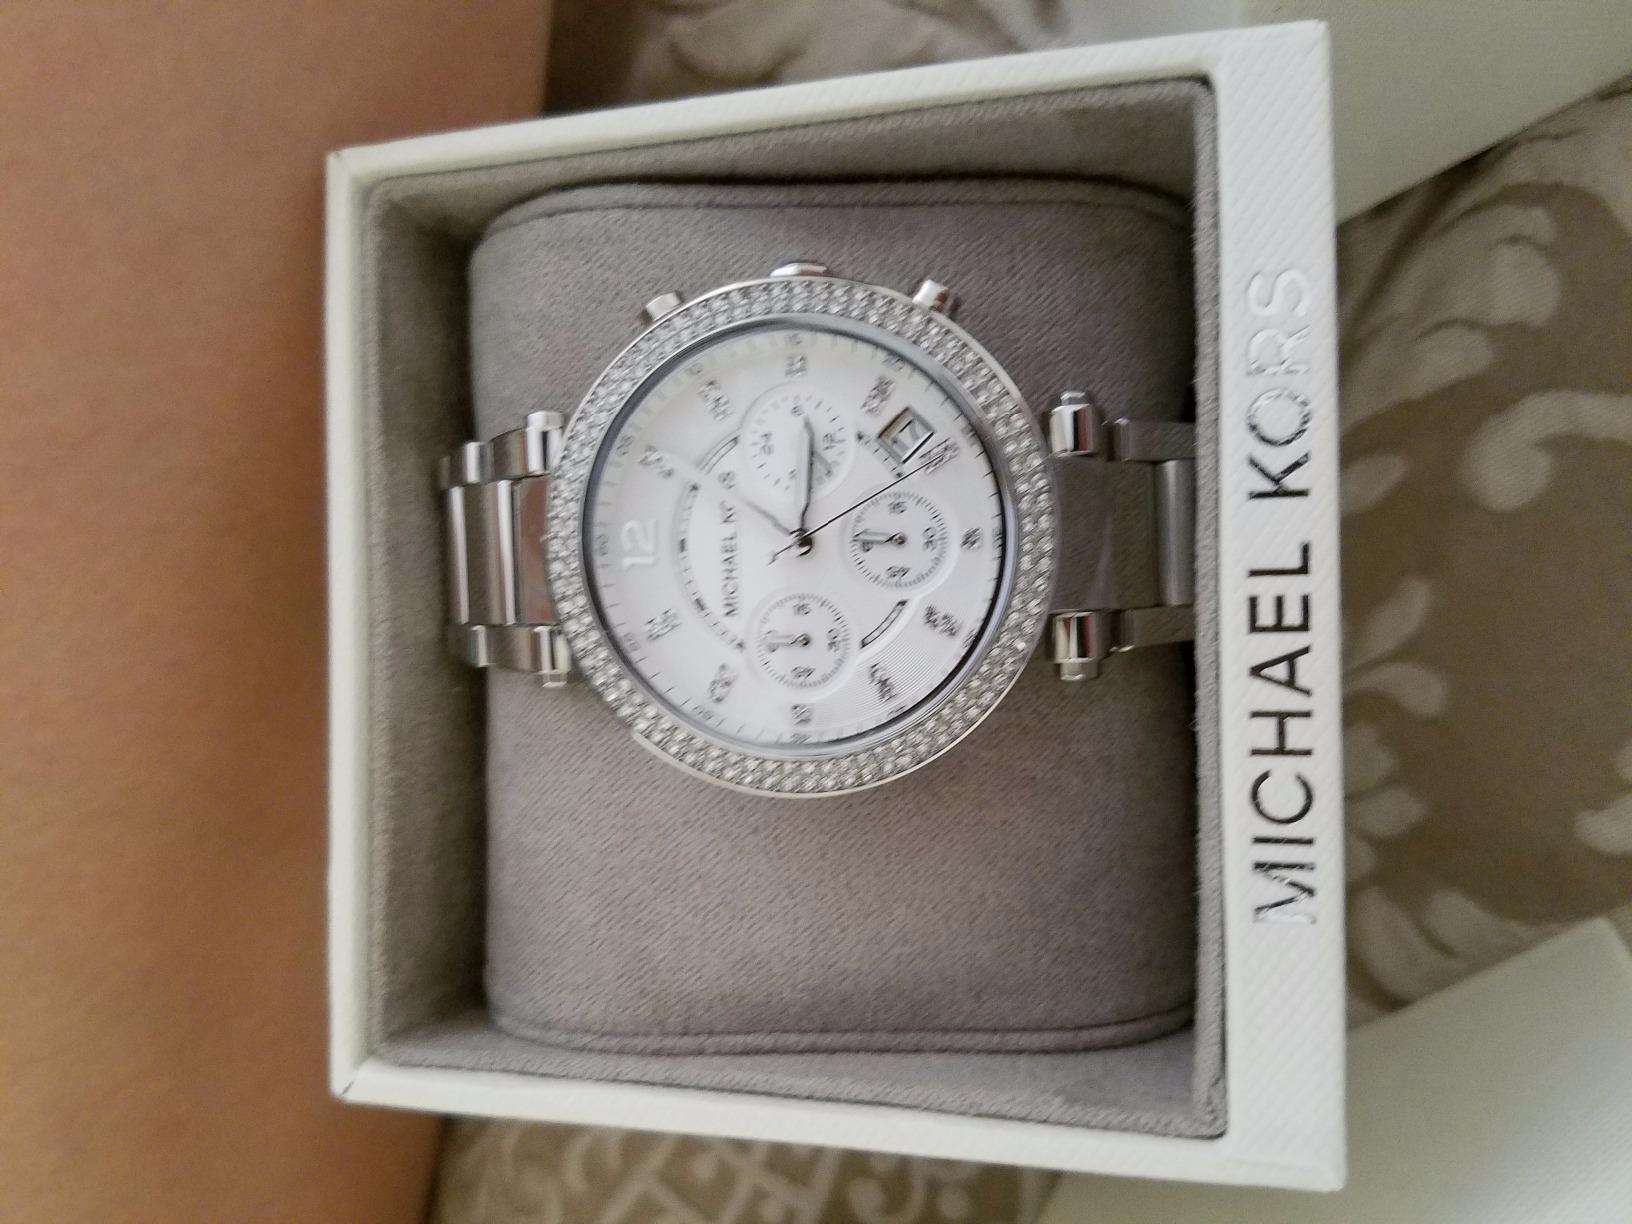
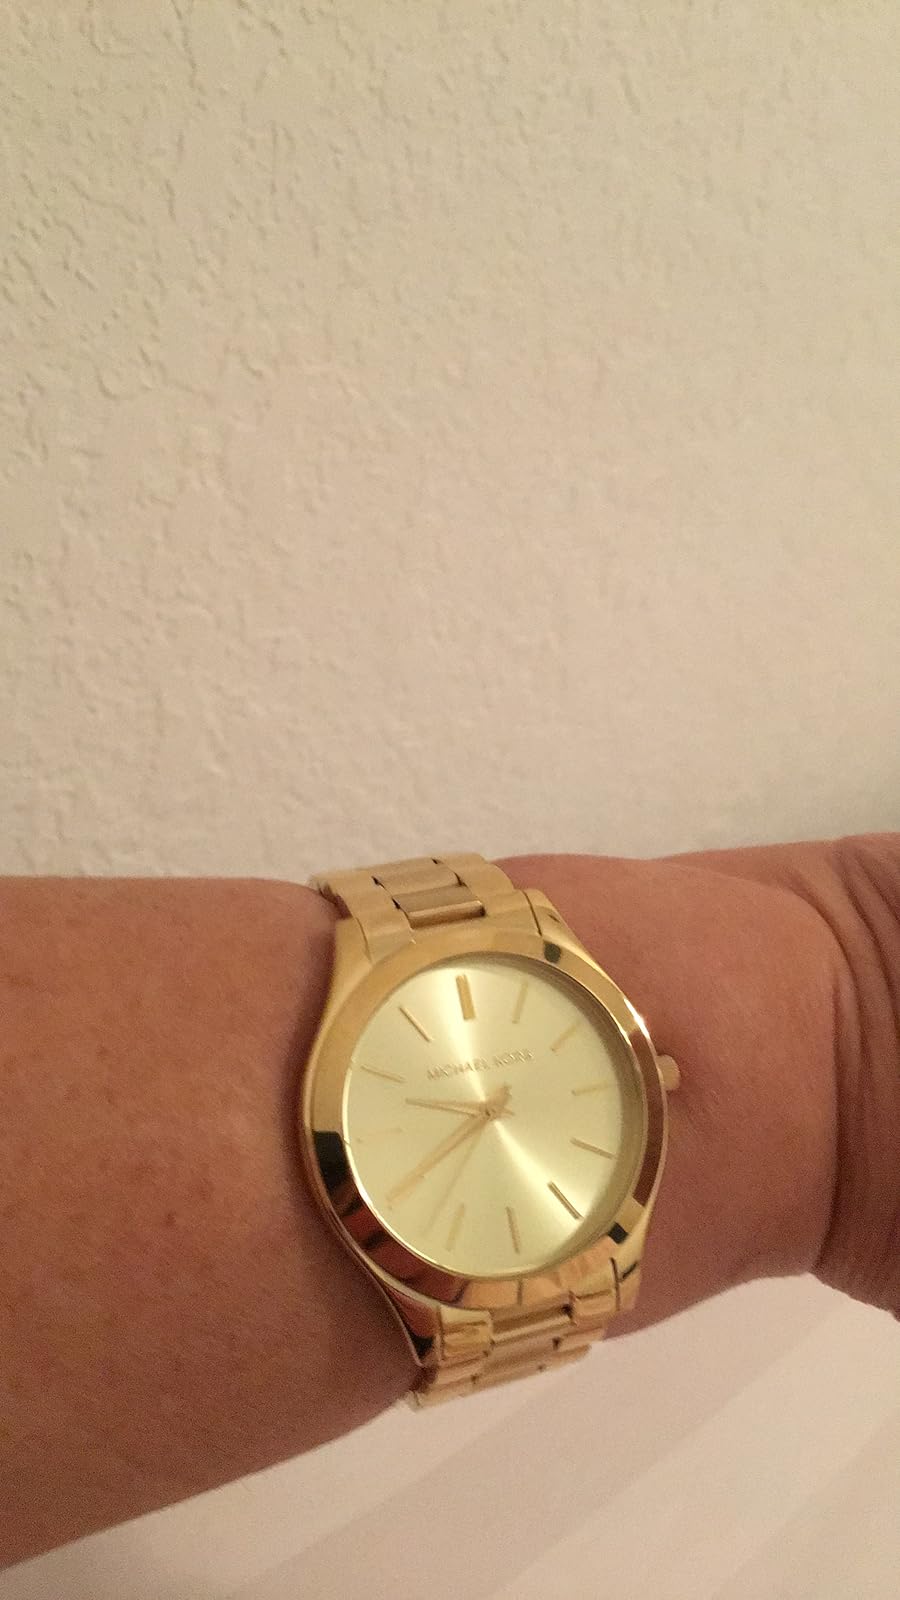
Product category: accessories_watch
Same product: no